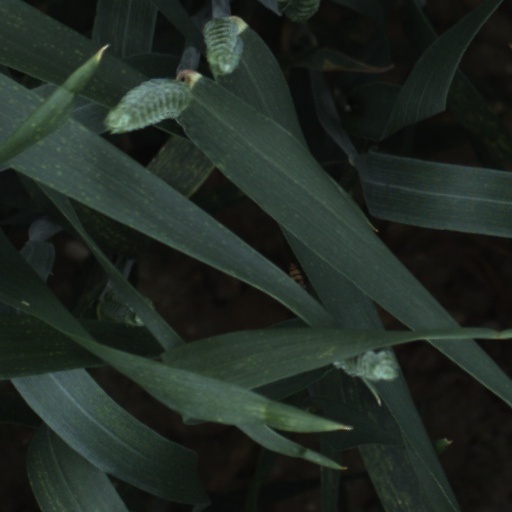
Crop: wheat